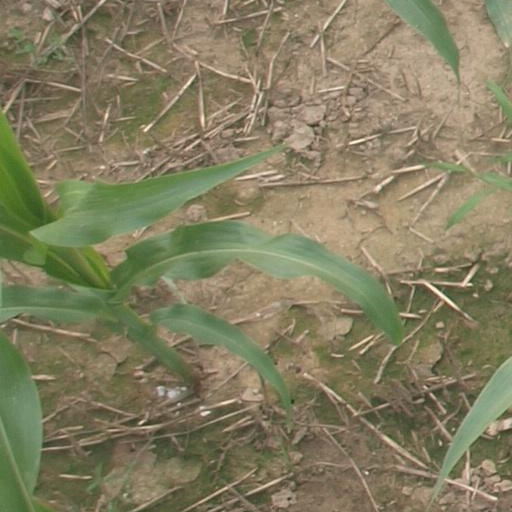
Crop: maize; corn